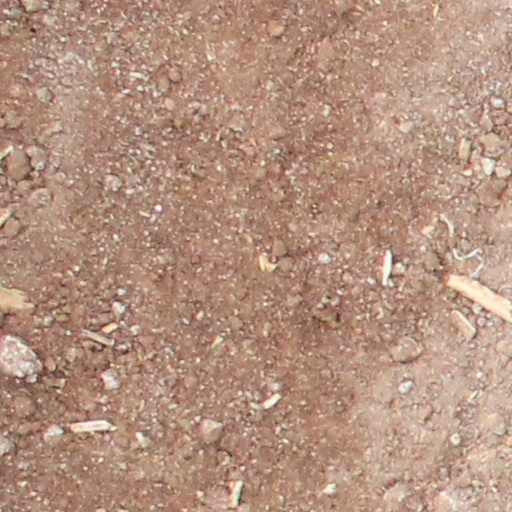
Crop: wheat